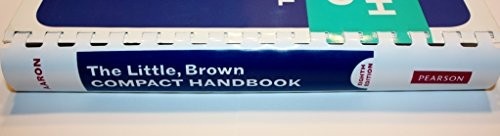
The Little, Brown Compact Handbook
The Little, Brown Compact Handbook provides reliable and thorough coverage of handbook basics--the writing process, grammar and usage, research and documentation--while also giving detailed discussions of critical reading, academic writing, argument, writing in the disciplines, and public writing. Widely used by both experienced and inexperienced writers, The Little, Brown Compact Handbook works as both a comprehensive classroom text and an accessible reference guide.
Brand: WoB
Category: Office Supplies > Office Equipment > Typewriters